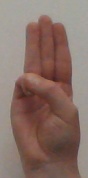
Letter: thaa